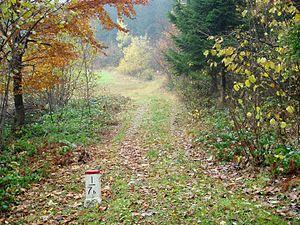
Frontière tchèquo-polonaise près de Jaworzynka. Polski: Granica polsko-czeska w rejonie Jaworzynki. Русский: Чешско-польская госграница близ Яворжынки. 日本語: チェコとポーランドのヤヲジンカの近くの国境。